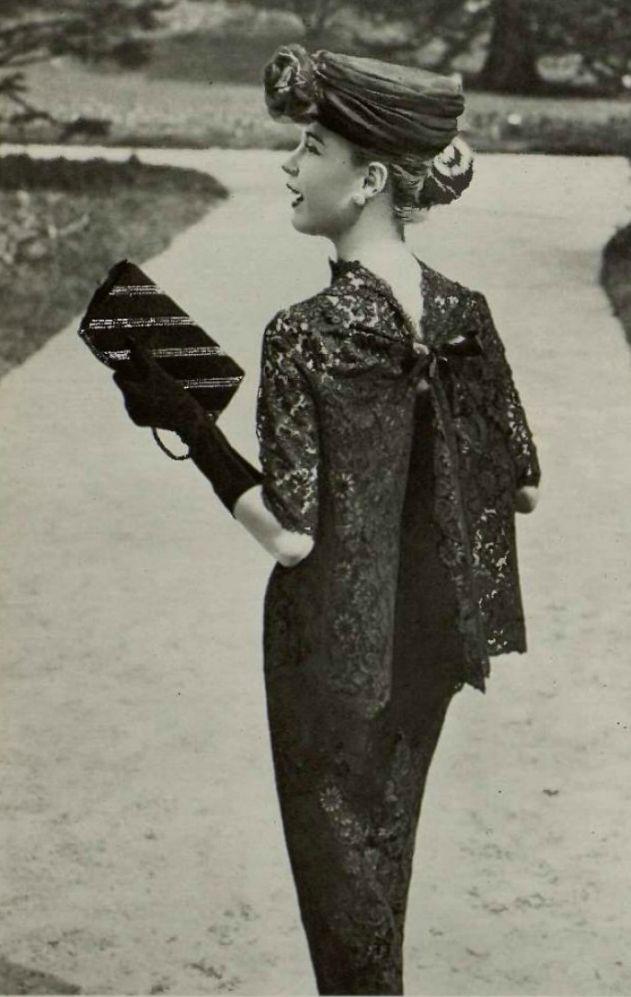
person it is not possible for this to be any more darling !
Relation: Subjective